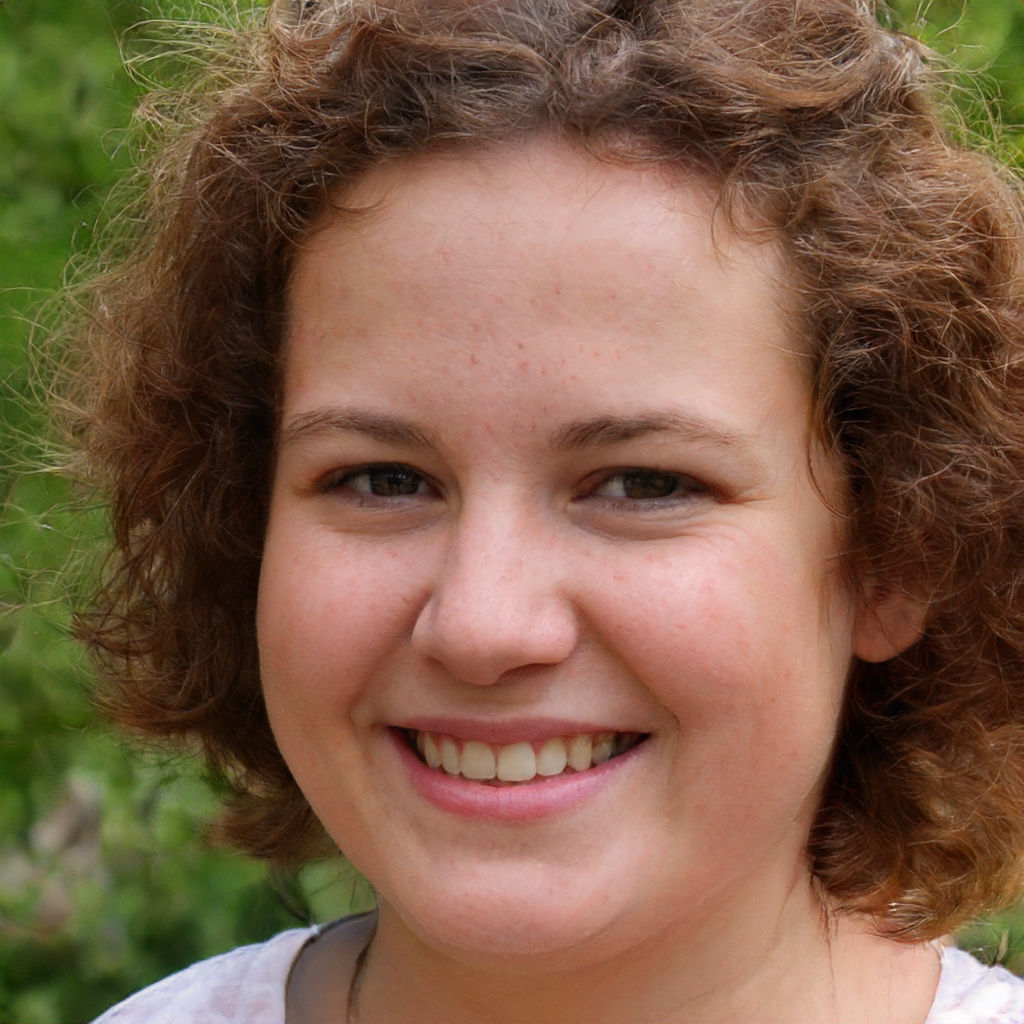
Gender: Female